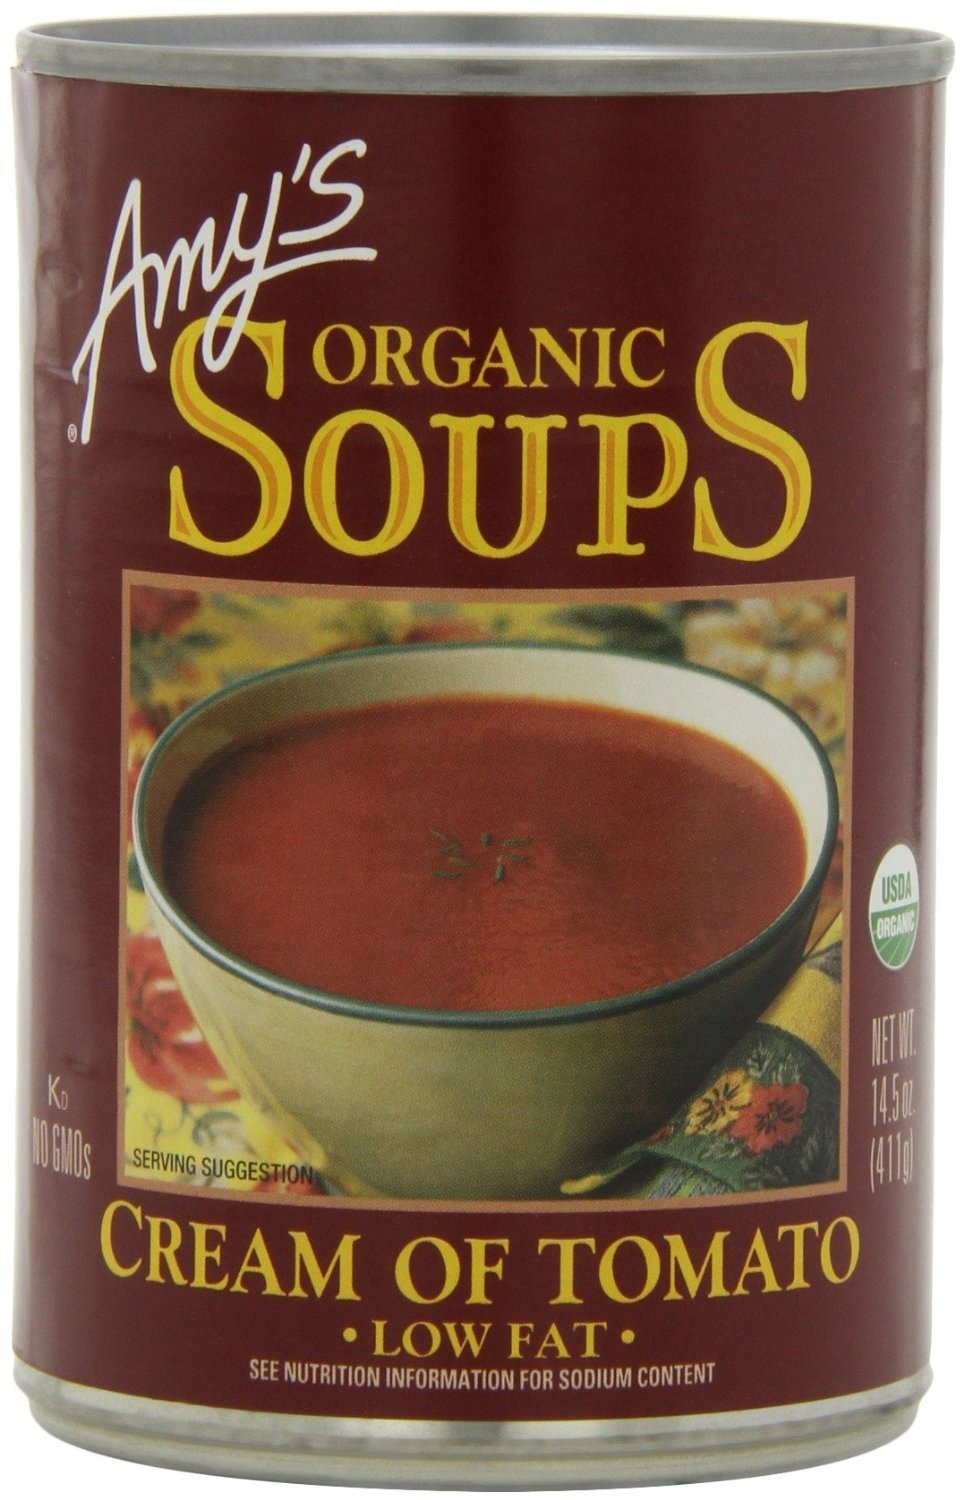
Item Name: Amy's Organic Cream of Tomato Soup, 14.5-Ounce Cans (Pack of 12) ( Value Bulk Multi-pack)
Value: 174.0
Unit: Fl Oz

Price: 5.99